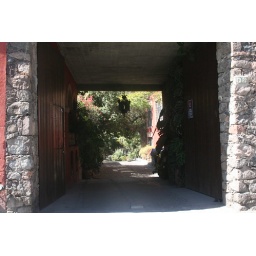
You never know what might be behind the doors of a home in an old Mexican town